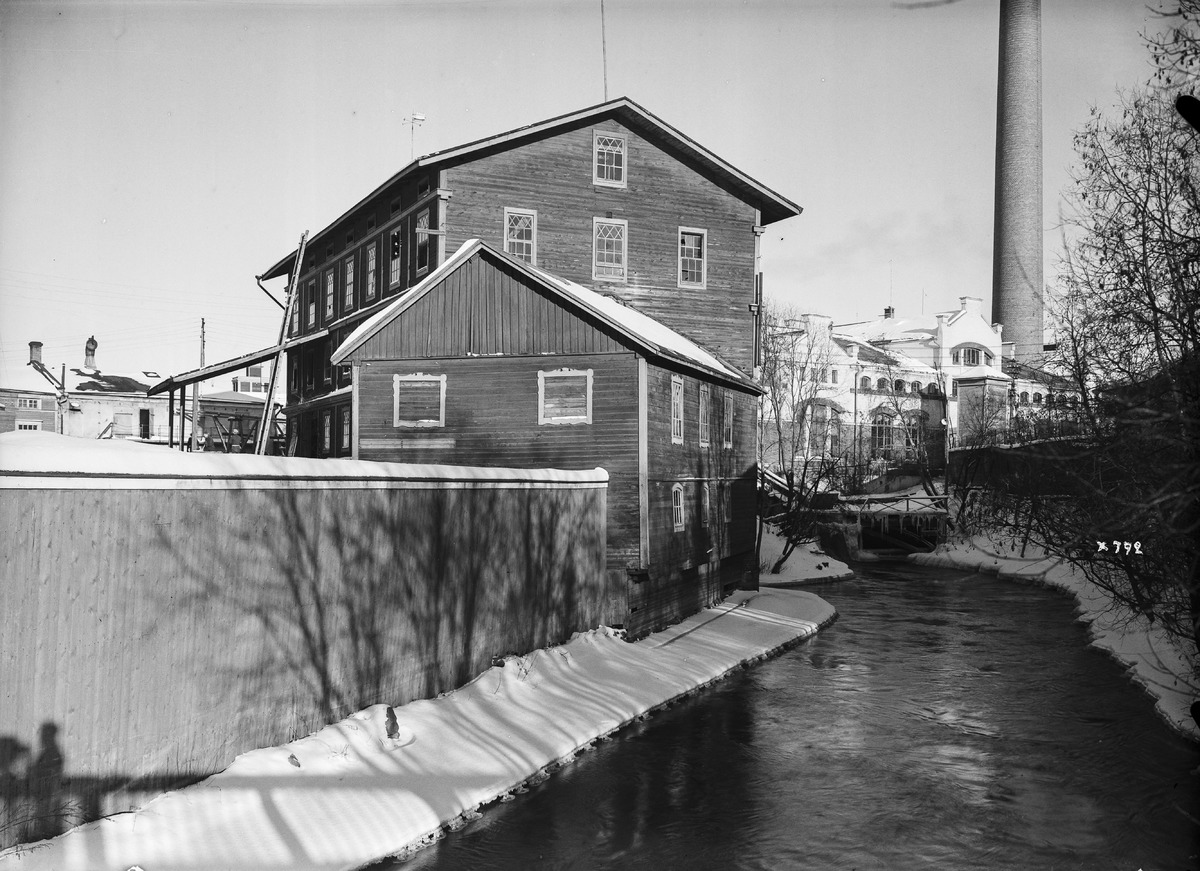
Vesisaha Veljekset Åström Oy:n tehdasalueella
A water-powered sawmill at the factory area of Veljekset Åström Oy
sisällön kuvaus: Entisen kauppiaan Matti Niskan vesisaha Veljekset Åström Oy:n tehdasalueella 31.10.1931. content description: Former merchant Matti Niska's water-powered sawmill at the factory area of Veljekset Åström Oy on October 31, 1931.
Vuosi: 1931
Paikka: Suomi, Oulu, Suomi, Pohjois-Pohjanmaa, Oulu
Aiheet: Veljekset Åström Oy; historialliset rakennukset; vesisahat; ulkokuva; metsäteollisuus; puunjalostus; sahat; sahalaitokset; tehtaat; tuotantolaitokset; teollisuusrakennukset; forest industry; wood processing; sawmills; factories; factory buildings; historical buildings